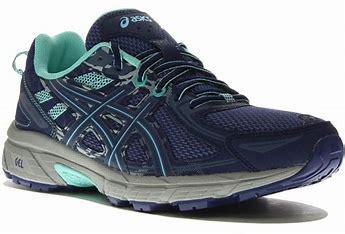
Brand: Asics
Model: Gel Venture 6